Francis Augustine Thill

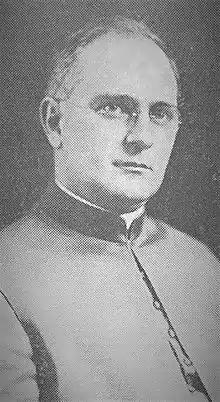

Francis Augustine Thill (October 12, 1893 – May 21, 1957) was an American prelate of the Roman Catholic Church. He served as bishop of the Diocese of Concordia, later becoming the Diocese of Salina, from 1938 until his death in 1957.